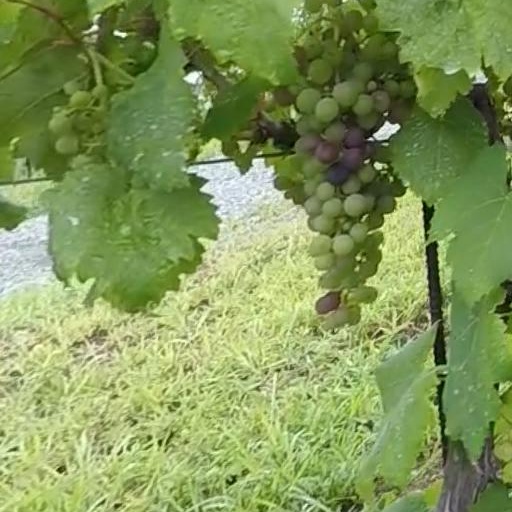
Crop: grape